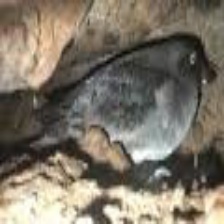
Species: ASHY STORM PETREL
Scientific name: OCEANODROMA HOMOCHROA